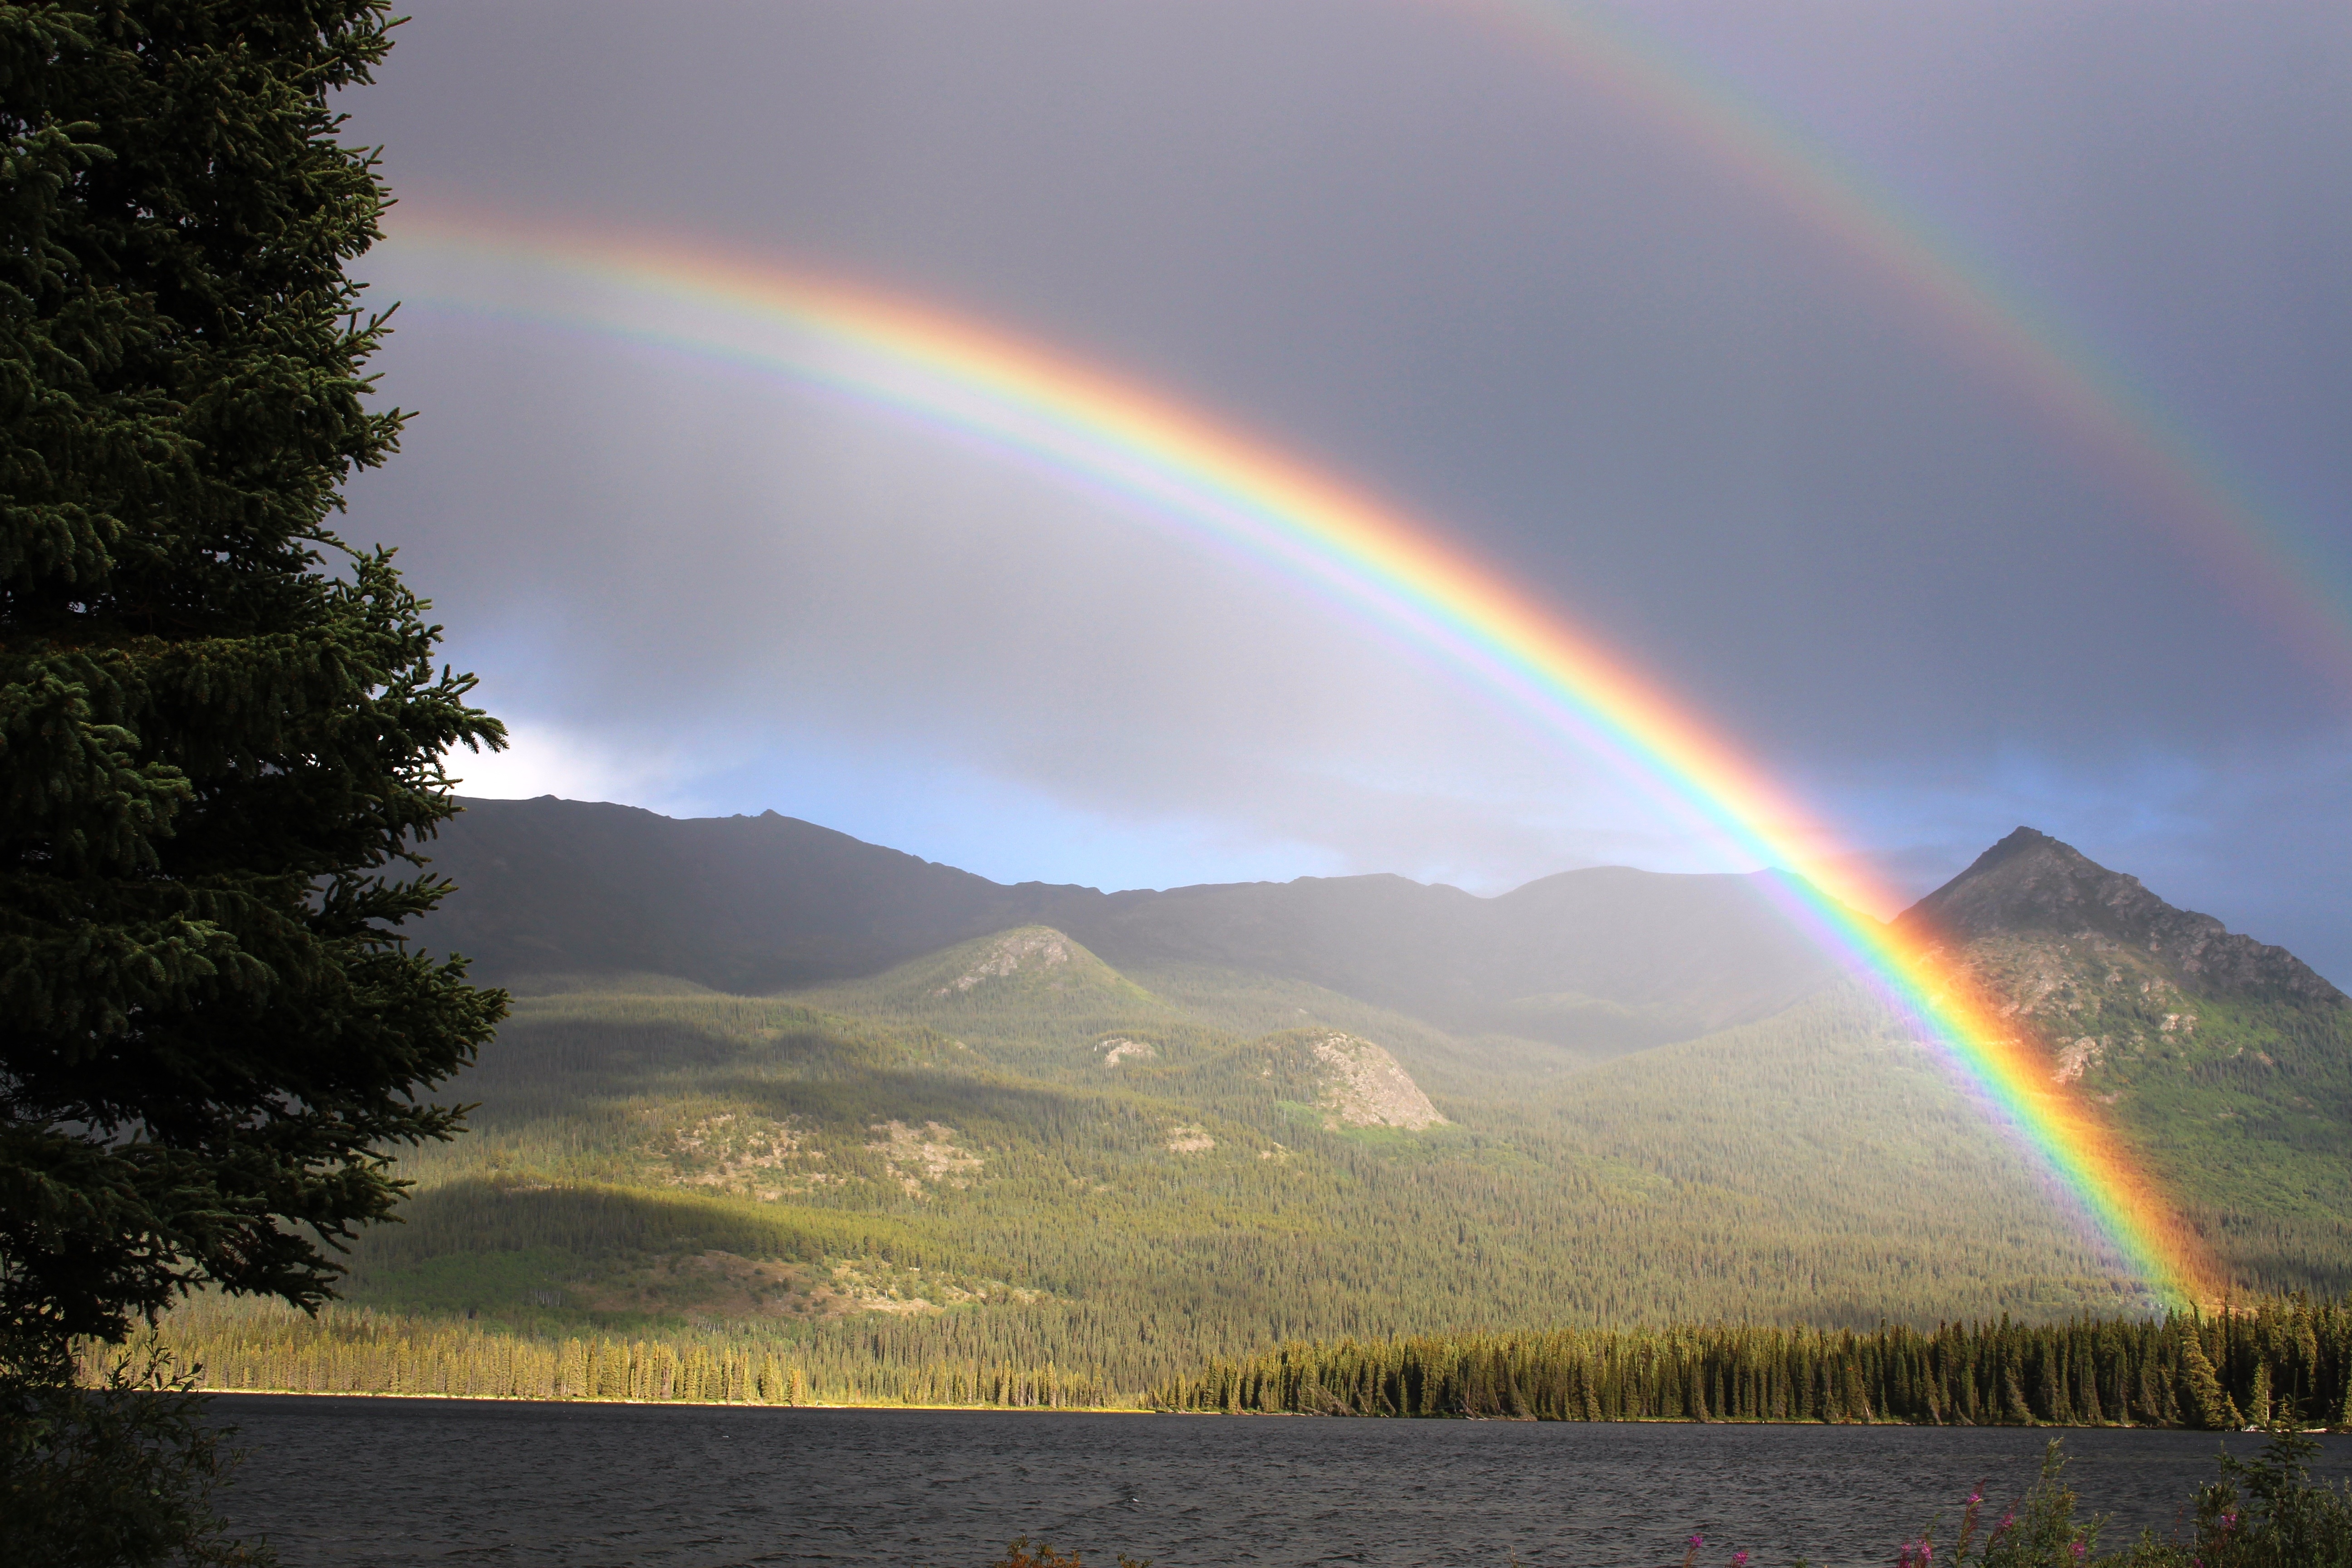
nature, cloud, sunlight, rain, atmosphere, arch, double rainbow, rainbow, british columbia, rainbow colors, meteorological phenomenon, atmospheric phenomenon, atmosphere of earth, palmer lake, atlin